Premiership of Boris Johnson

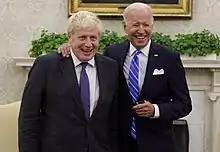
Johnson with U.S. President Joe Biden in the Oval Office

Johnson chaired the 47th G7 summit, which was held from 11 to 13 June 2021 in Cornwall, England. He invited leaders from India, South Korea, South Africa and Australia. Australia welcomed the official invitation. Moon Jae-in, President of South Korea, accepted the invitation and extended an invitation to Johnson to attend the Partnering for Green Growth and the Global Goals 2030 (P4G Summit) in May 2021, which Johnson accepted. Narendra Modi, Prime Minister of India, also accepted the invitation. It was suggested that Johnson is attempting to expand the G7 group, a meeting forum for the world's leading economies, to create the D-10, a forum for the world's ten leading democracies.